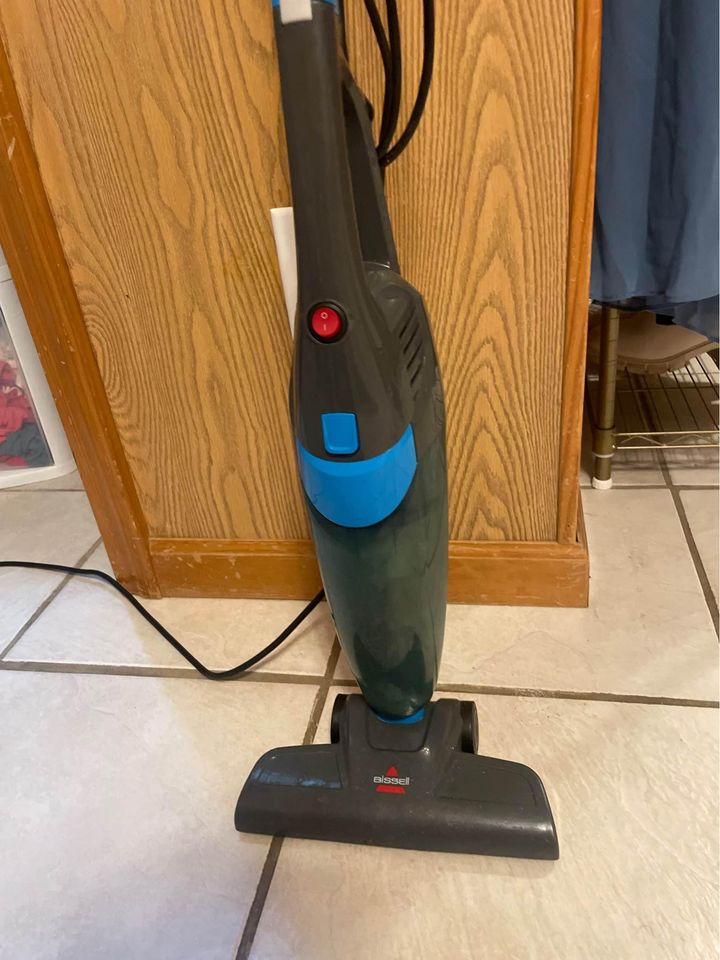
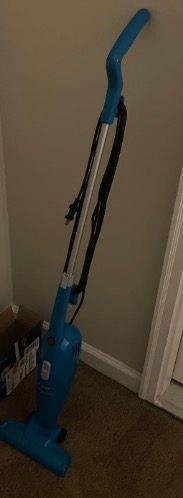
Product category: items_vacuum
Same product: no